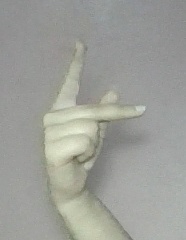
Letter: dha